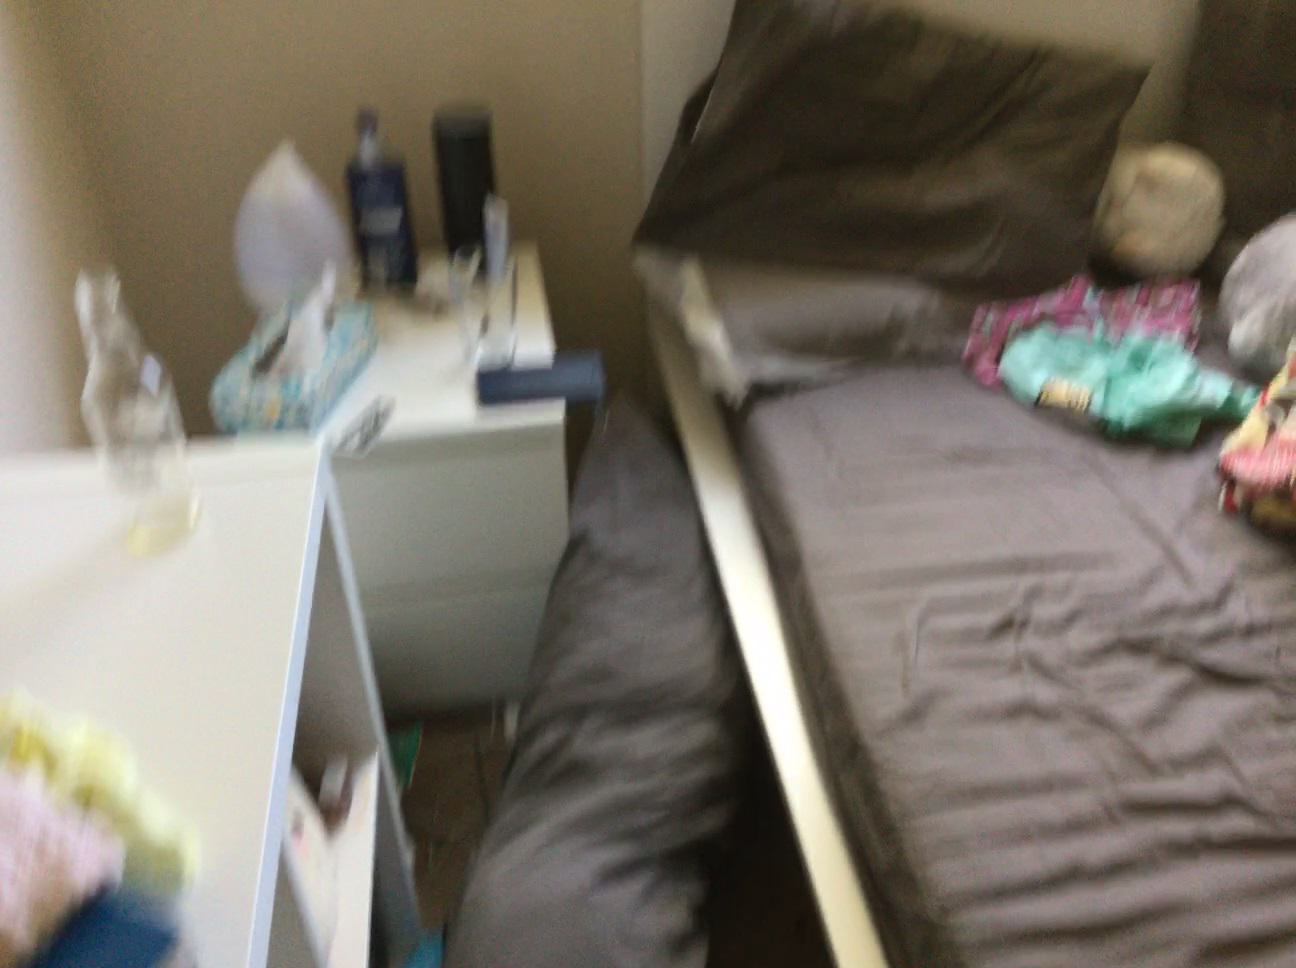
Question: In the image, there is the shelf. Pinpoint several points within the vacant space situated behind the shelf from the camera's perspective. Your final answer should be formatted as a list of tuples, i.e. [(x1, y1), ...], where each tuple contains the x and y coordinates of a point satisfying the conditions above. The coordinates should be between 0 and 1, indicating the normalized pixel locations of the points.
Answer: [(0.481, 0.717), (0.488, 0.768), (0.436, 0.778), (0.384, 0.789), (0.495, 0.823), (0.441, 0.835), (0.386, 0.846), (0.503, 0.884), (0.446, 0.897), (0.388, 0.909)]